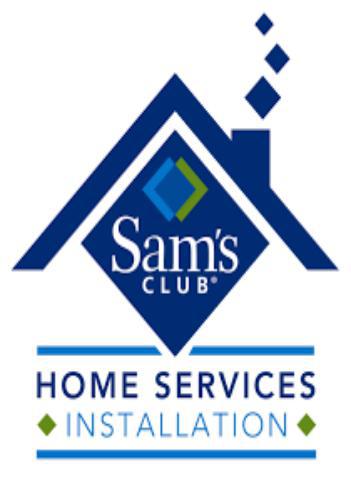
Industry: Others